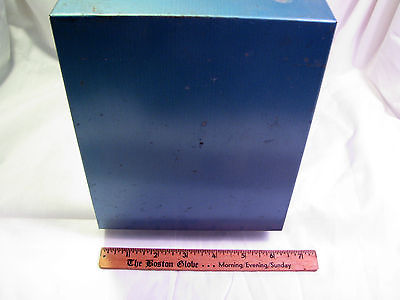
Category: cabinet